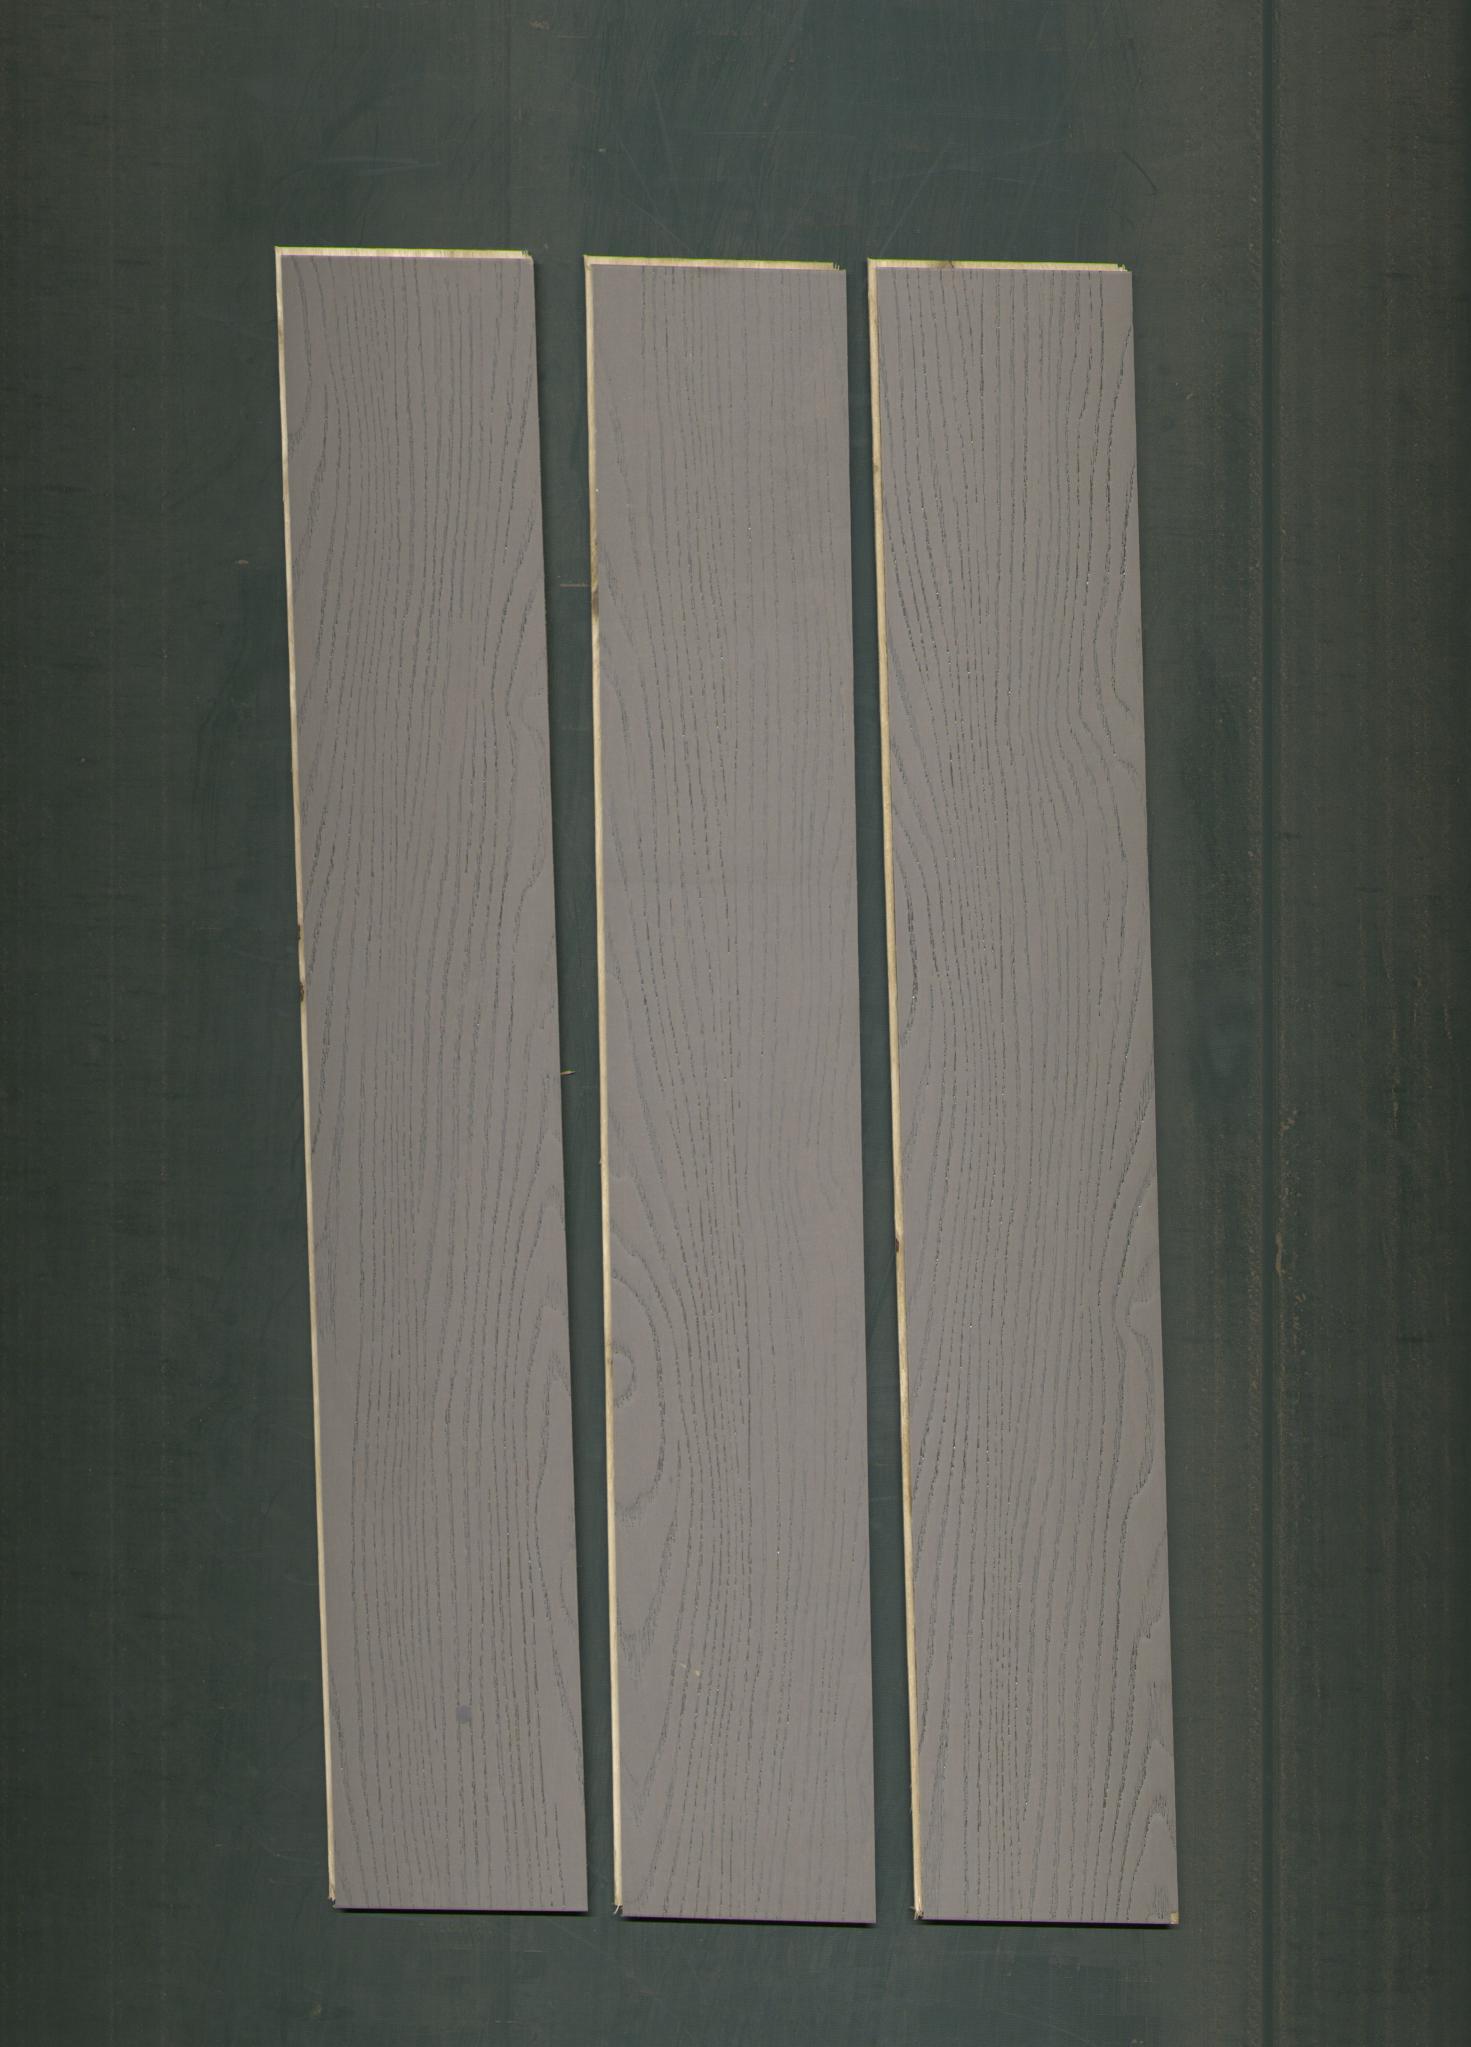
Label: mixers